Søndre Land

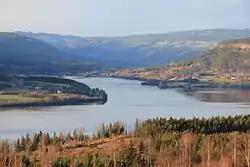
View of the Randsfjorden

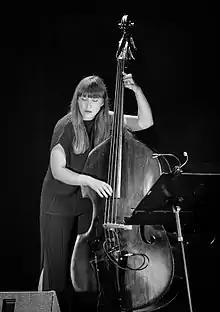
Ellen Andrea Wang, 2017

The old Land Municipality was established on 1 January 1838 after the formannskapsdistrikt law went into effect. This municipality was quite large and in less than a decade, the municipality was divided. In 1847, the old Land Municipality was divided into Nordre Land (population: 4,595) in the north and Søndre Land (population: 4,604) in the south. On 1 January 1868, a part of Søndre Land (population: 340) was transferred to Nordre Land. On 1 January 1900, an unpopulated area of Søndre Land was transferred to the neighboring municipality of Vardal.